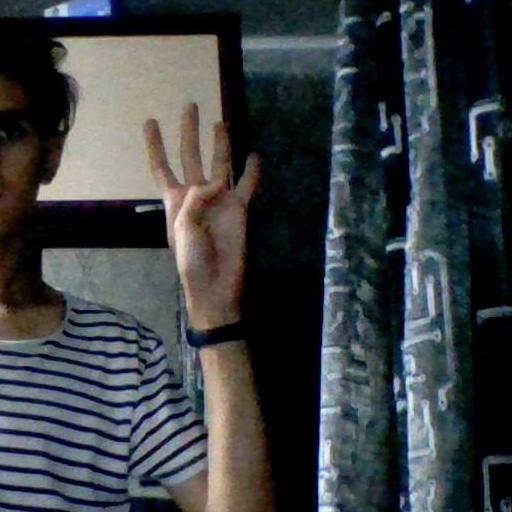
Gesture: four